Lincoln College Boat Club

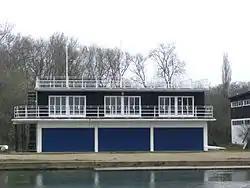
Boathouse shared with Oriel and The Queen's

Lincoln College Boat Club is a rowing club for members of Lincoln College, Oxford. It is based on the Isis at Boathouse Island, Christ Church Meadow, Oxford, Oxford.